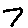
Label: 7